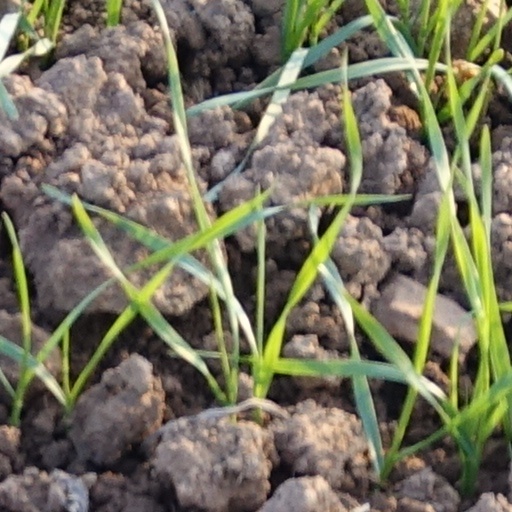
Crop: wheat